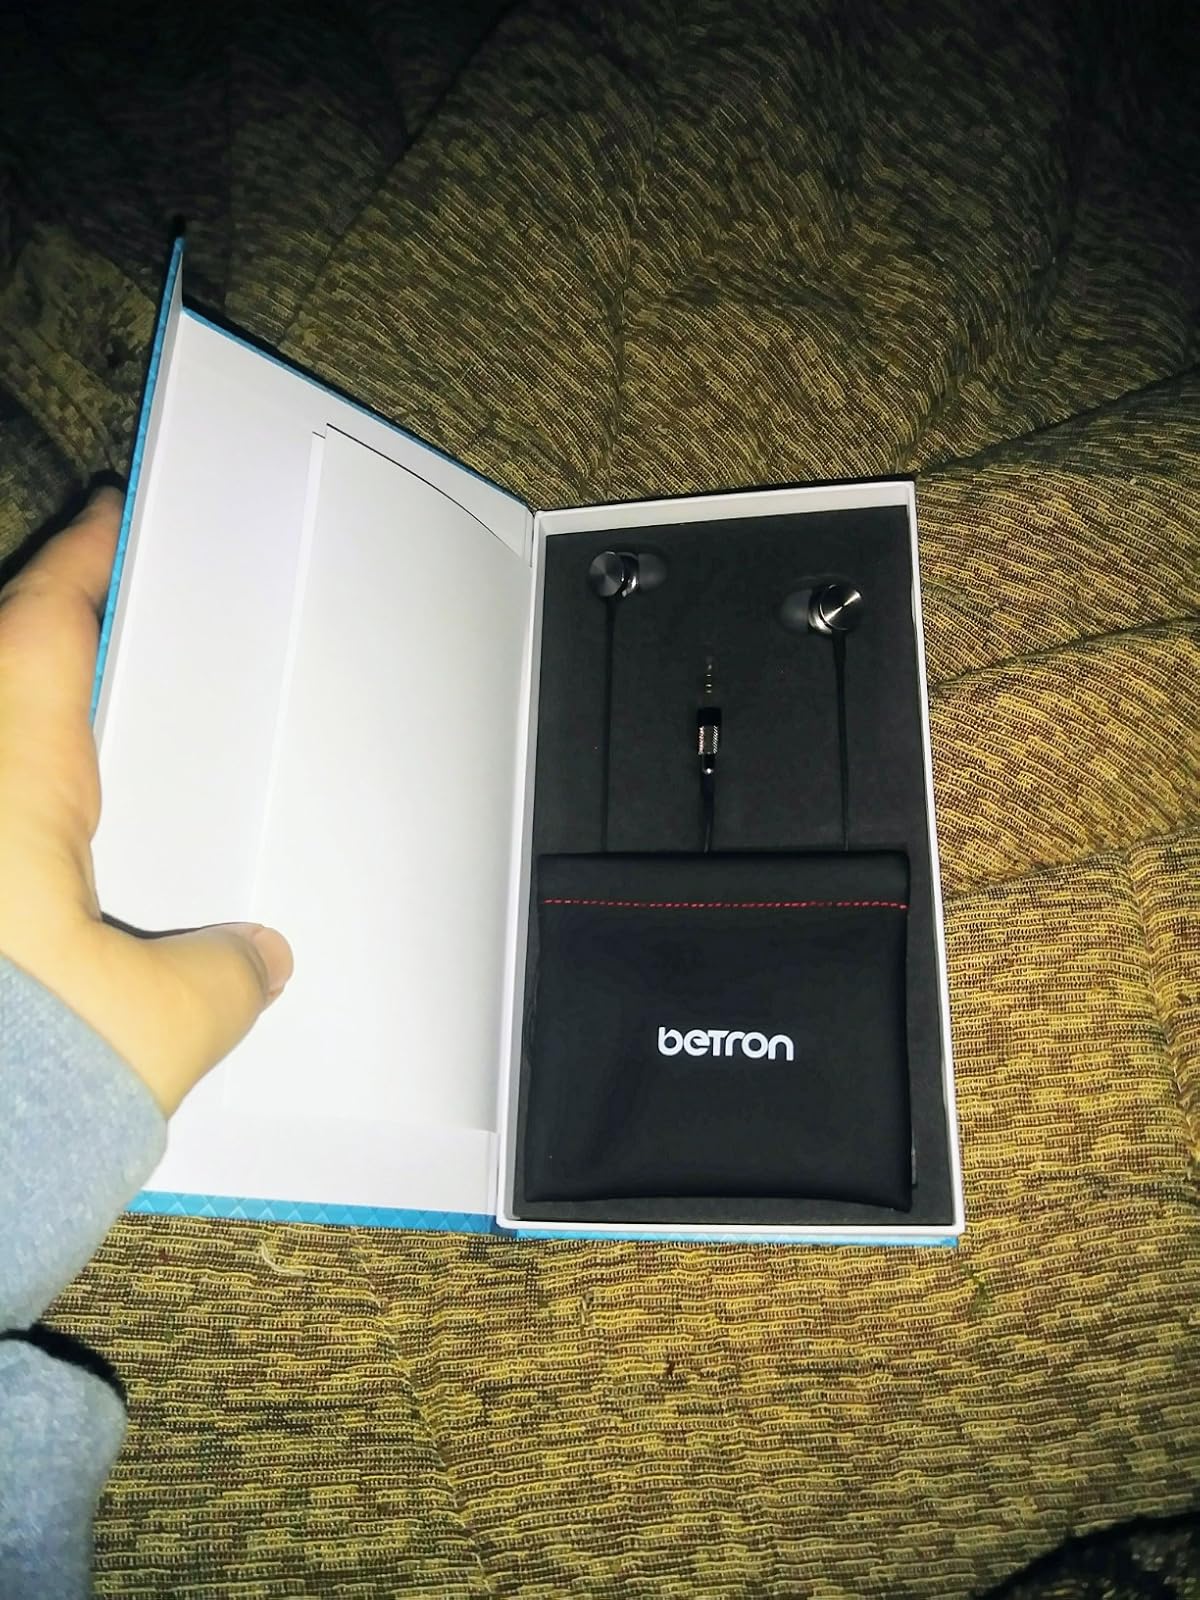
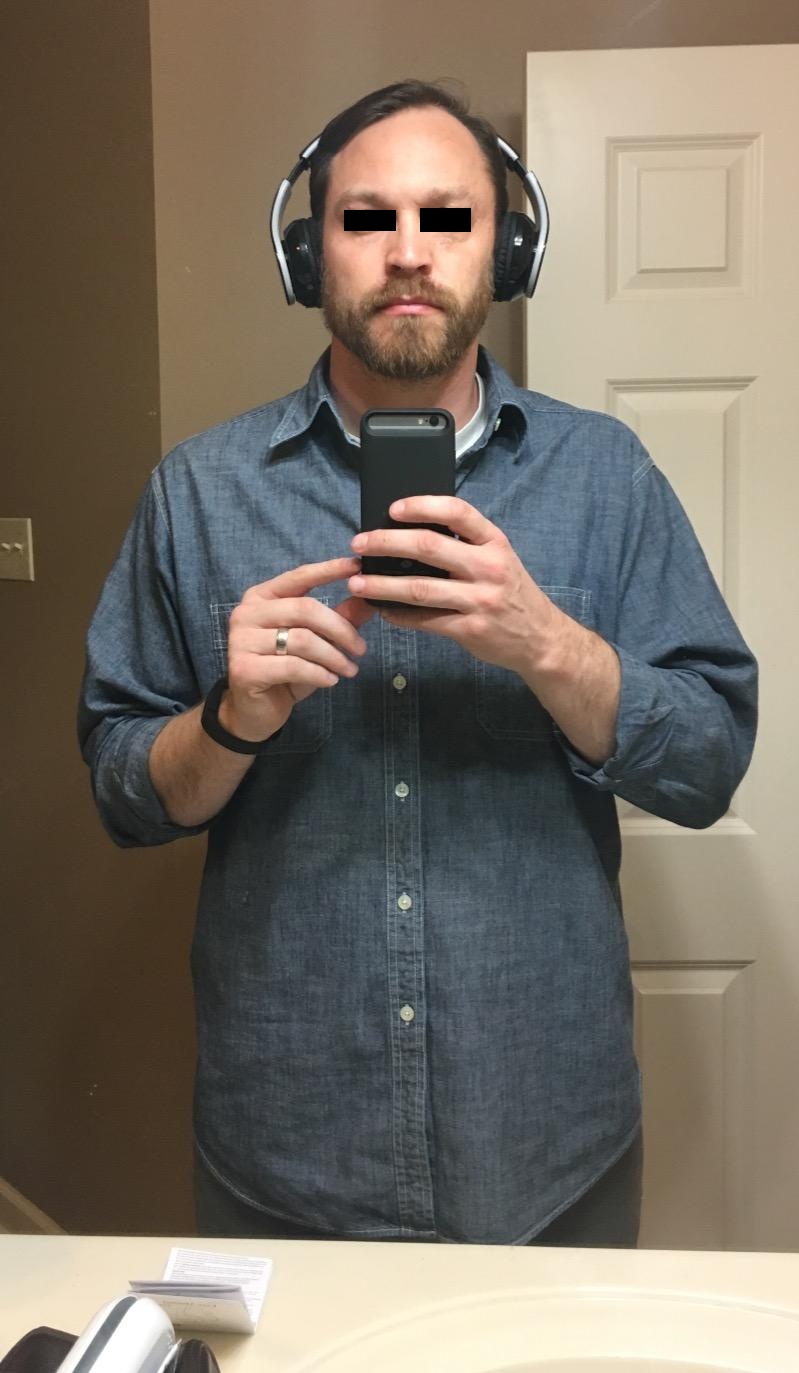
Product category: headphones
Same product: no